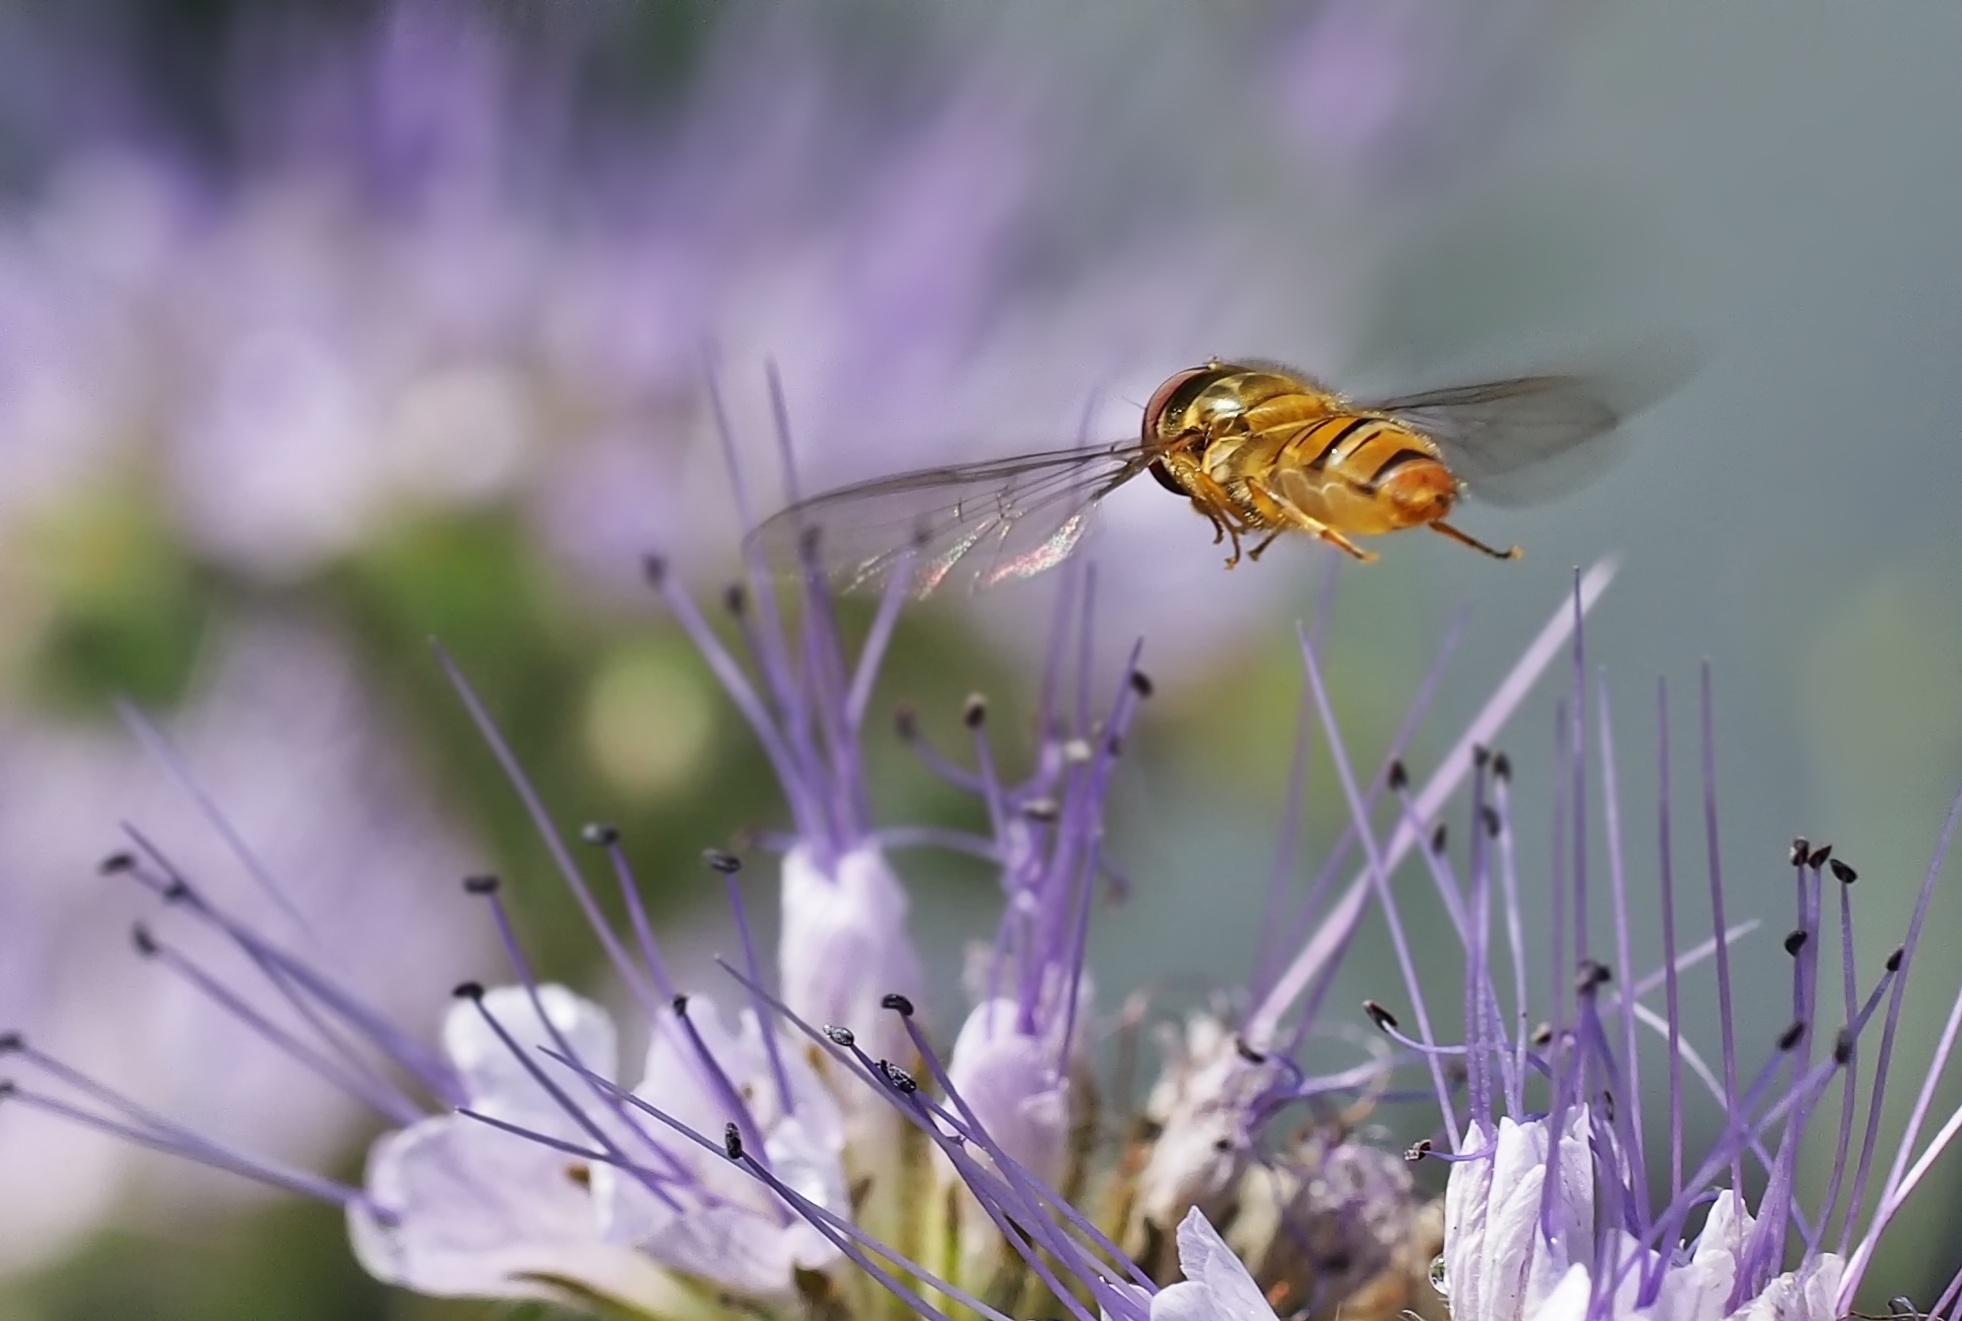
nature, blossom, plant, meadow, flower, herb, insect, botany, butterfly, flora, lavender, fauna, invertebrate, wildflower, close up, nectar, macro photography, english lavender